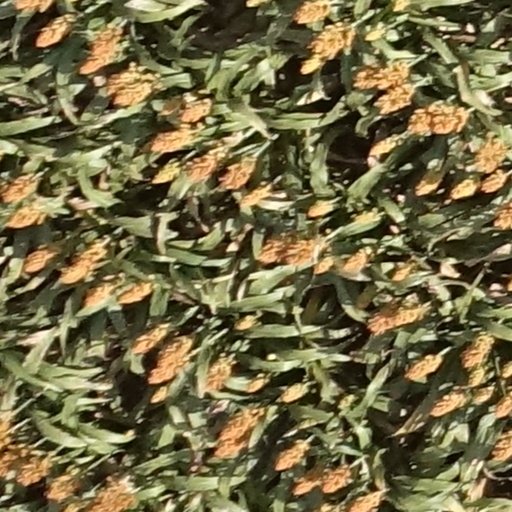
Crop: sorghum